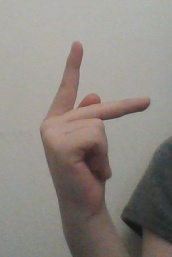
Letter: dha